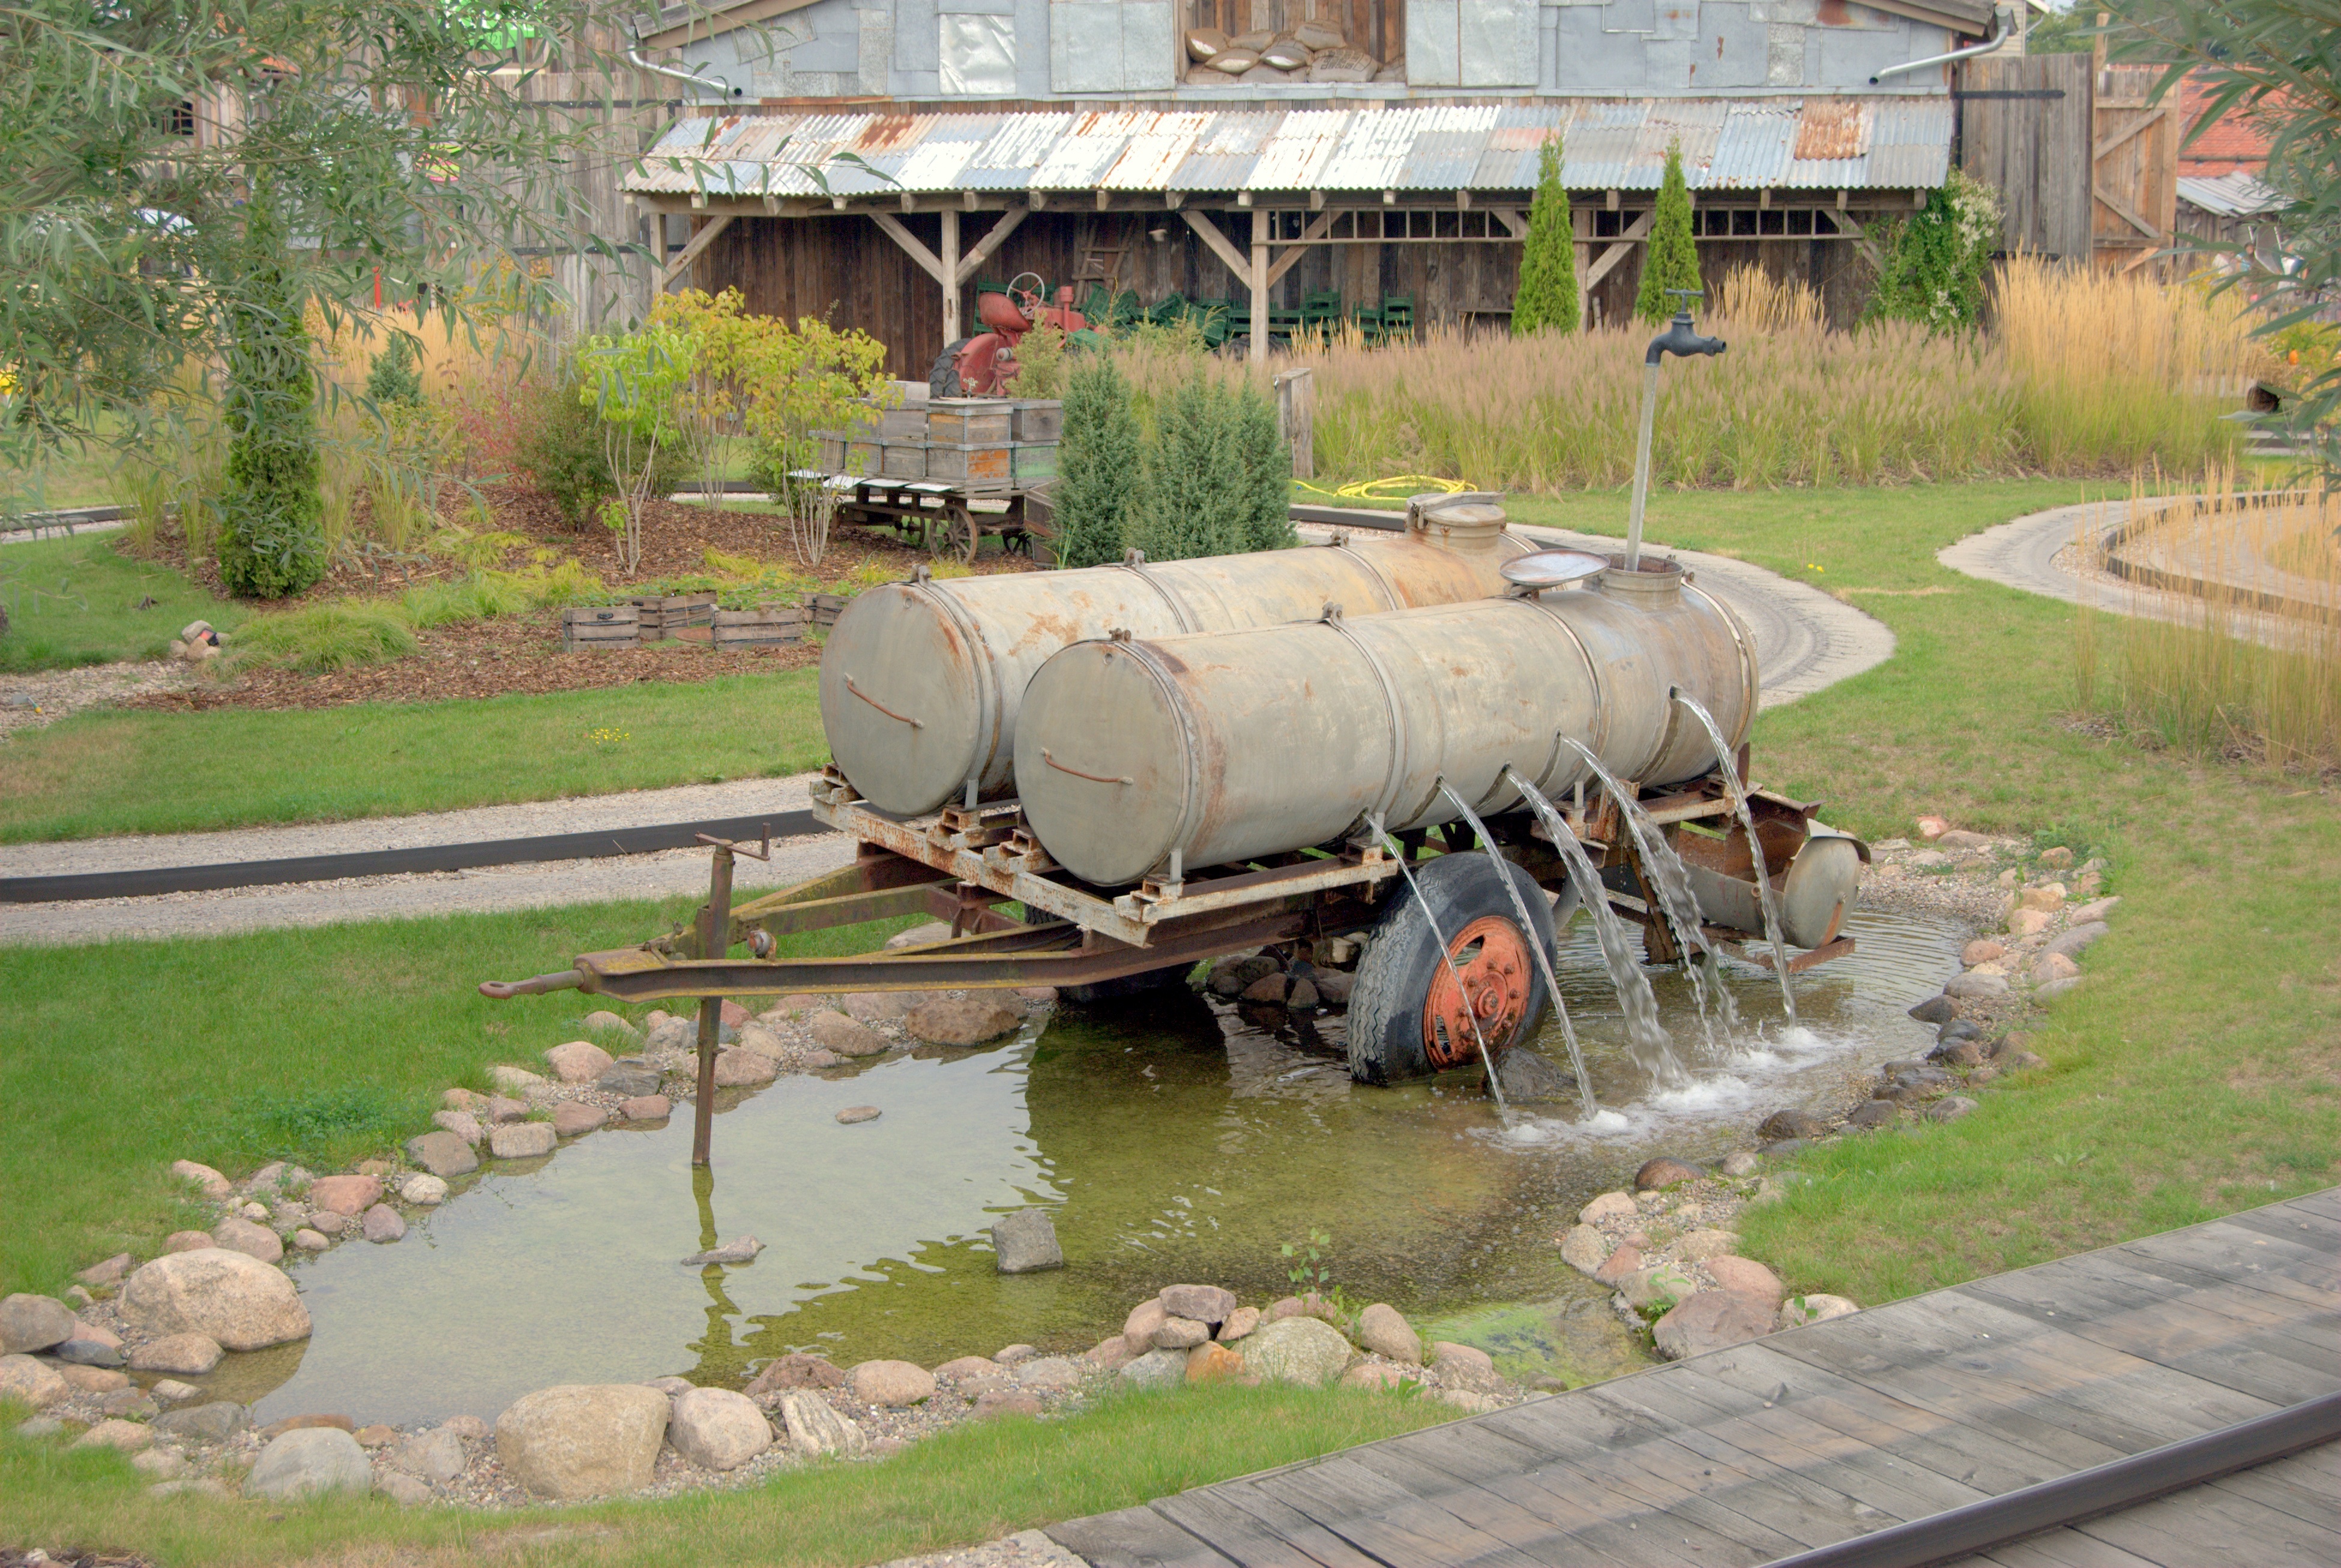
track, old, pond, transport, vehicle, agriculture, waterway, dare, potions